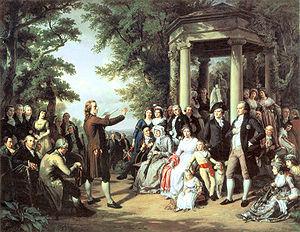
L’École princière libre de dessin de Weimar est un ancien établissement éducatif en art et littérature du classicisme de Weimar. Elle a été créée en 1776 à Weimar par l'érudit secrétaire-privé ducal Friedrich Justin Bertuch et le peintre Georg Melchior Kraus. Elle était financée par le jeune duc Charles-Auguste de Saxe-Weimar-Eisenach et très soutenue par Goethe, qui y a enseigné. Ses élèves comptaient la future maîtresse du duc, la tragédienne Karoline Jagemann. Elle a duré jusqu'en 1930.
Le classicisme de Weimar est un mouvement littéraire allemand de la fin du XVIIIᵉ siècle et du début du XIXᵉ siècle, marqué par l'activité d'un quatuor d'écrivains installés dans la ville de Weimar : Christoph Martin Wieland, Johann Gottfried von Herder, Johann Wolfgang von Goethe et Friedrich von Schiller. Le terme désigne en particulier la période qui suivit le premier voyage en Italie de Goethe en 1786, et se prolongea jusqu'à la mort de Schiller en 1805. Un élément de grande importance en fut l'amitié entre ces deux poètes, qui dura de 1794 à 1805.
Theobald Reinhold Freiherr von Oer est un peintre, illustrateur et aquafortiste allemand. Il est connu pour ses portraits, ainsi que pour ses peintures de genre et d'histoire. Il fait partie de l'École de peinture de Düsseldorf.